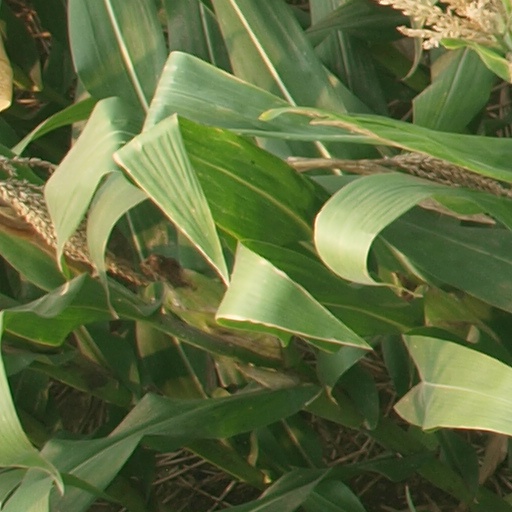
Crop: maize; corn